Neolithic Revolution

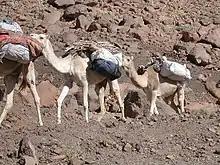

West Asia was the source for many animals that could be domesticated, such as sheep, goats and pigs. This area was also the first region to domesticate the dromedary. Henri Fleisch discovered and termed the Shepherd Neolithic flint industry from the Bekaa Valley in Lebanon and suggested that it could have been used by the earliest nomadic shepherds. He dated this industry to the Epipaleolithic or Pre-Pottery Neolithic as it is evidently not Paleolithic, Mesolithic or even Pottery Neolithic.